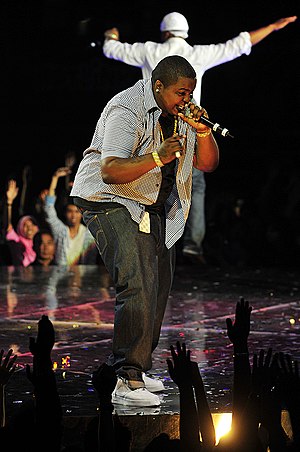
Sean Kingston
Sean Kingston i 2009.
"Kisean Anderson bedre kendt som Sean Kingston, er en R&B/reggae/hiphop-sanger og rapper fra USA. Sean Kingston udgav i 2007 det selvbetitlede debutalbum, som inkluderede hitsinglen ""Beautiful Girls"".